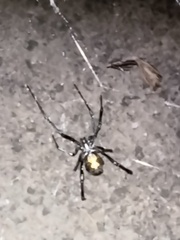
Species: Lactrodectus_hesperus